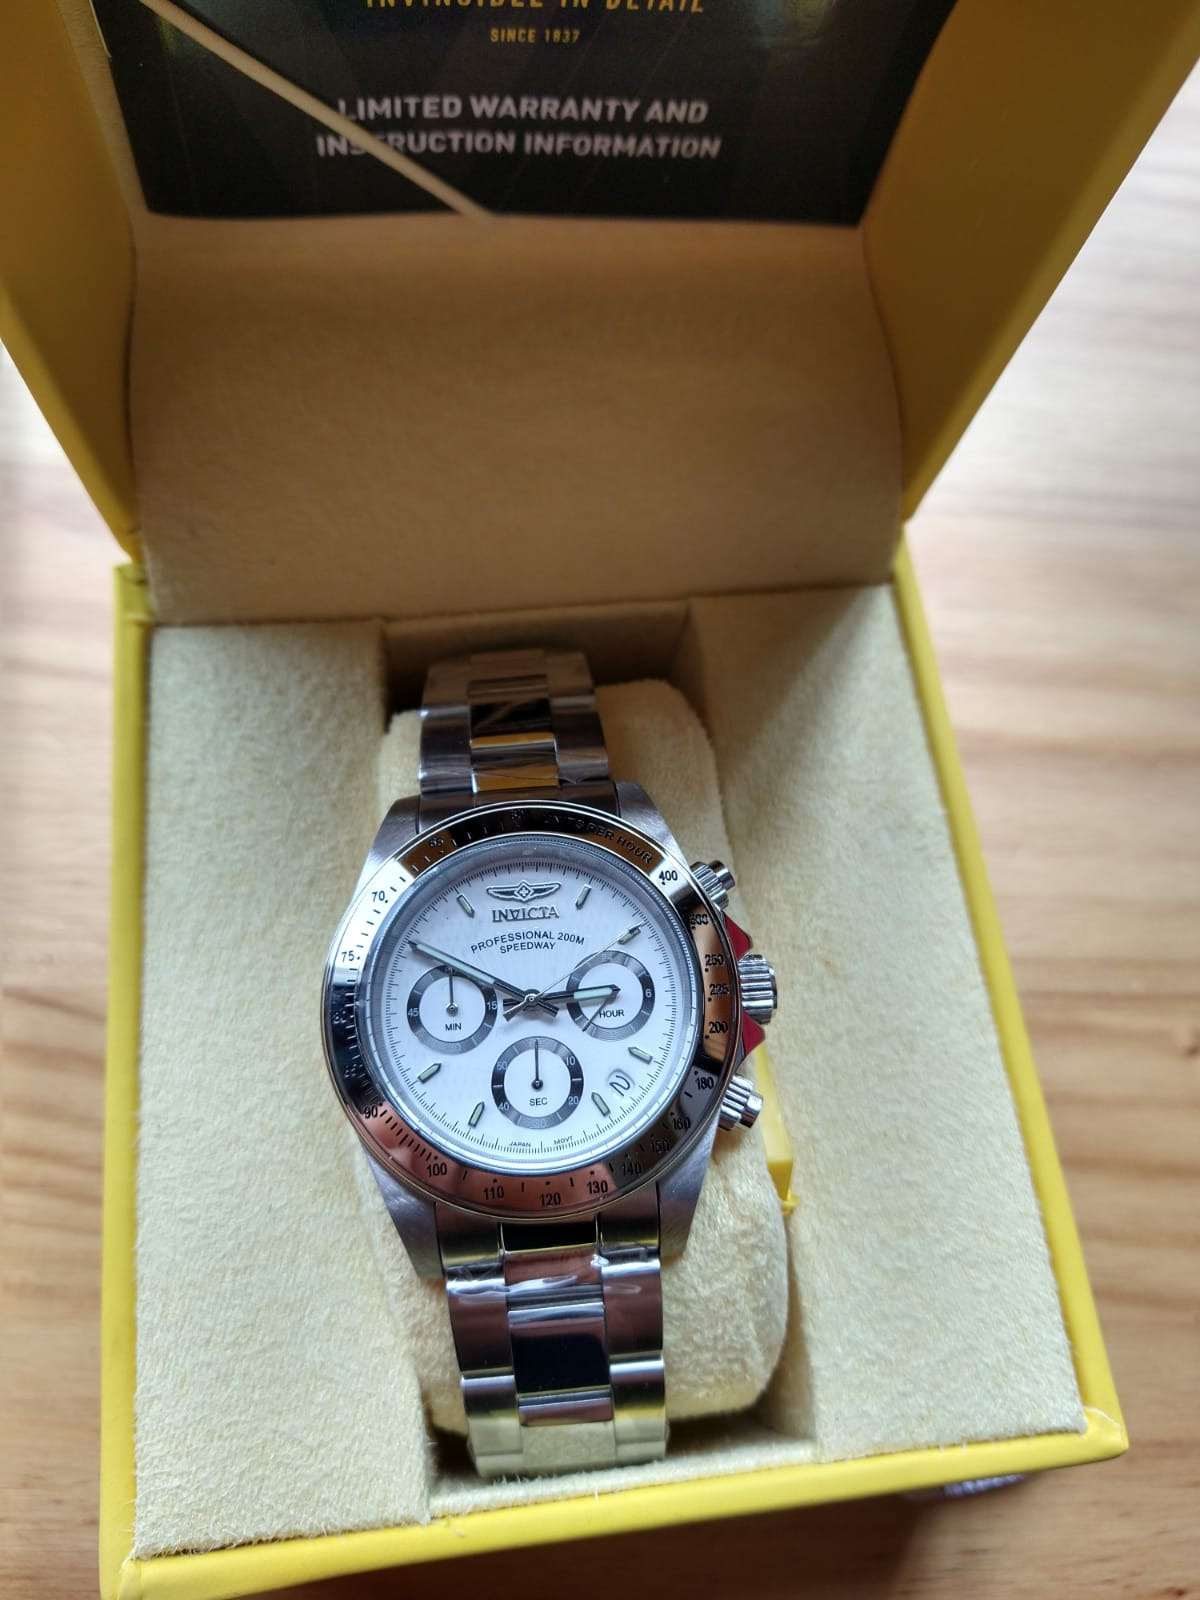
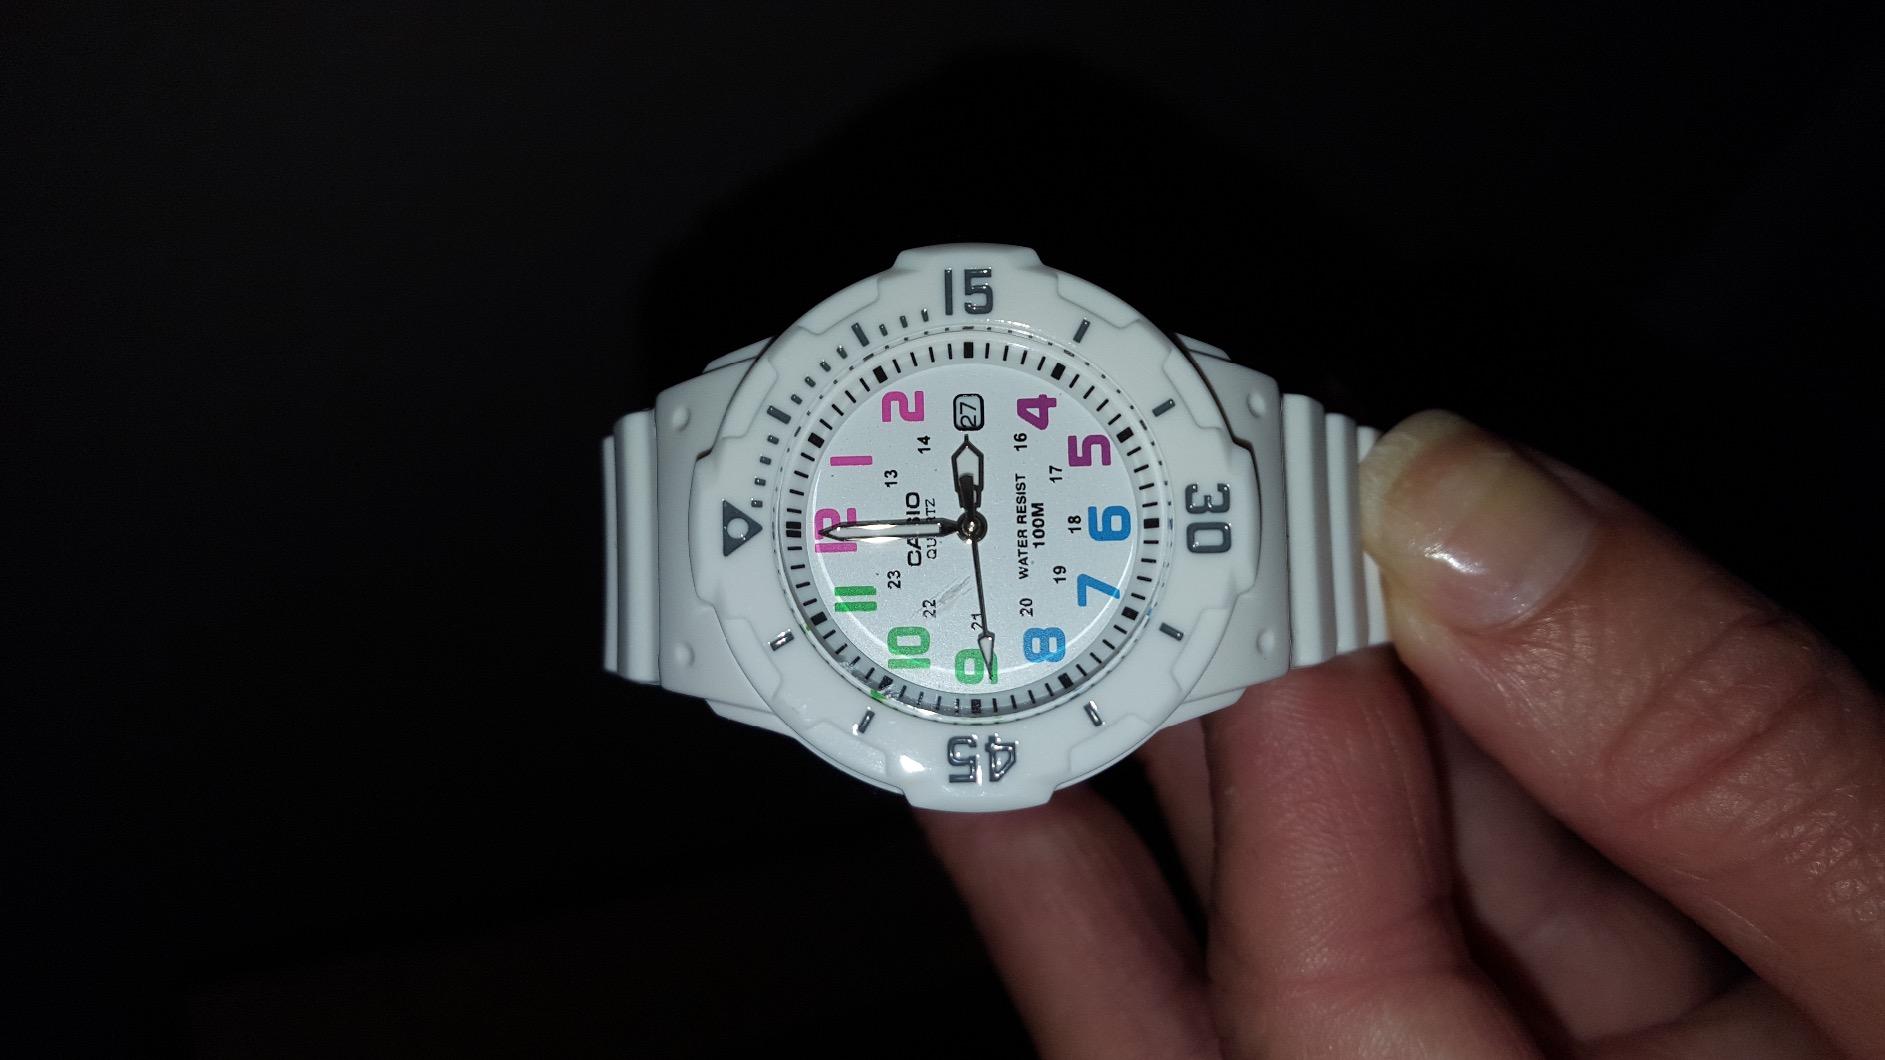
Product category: accessories_watch
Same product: no